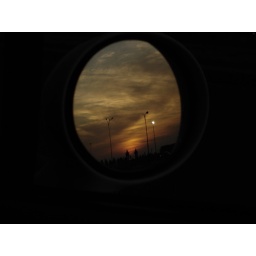
Taken on 8th Jan 2007. Sunset at clifton beach reflected in my car's side view mirror